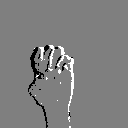
ASL letter: e